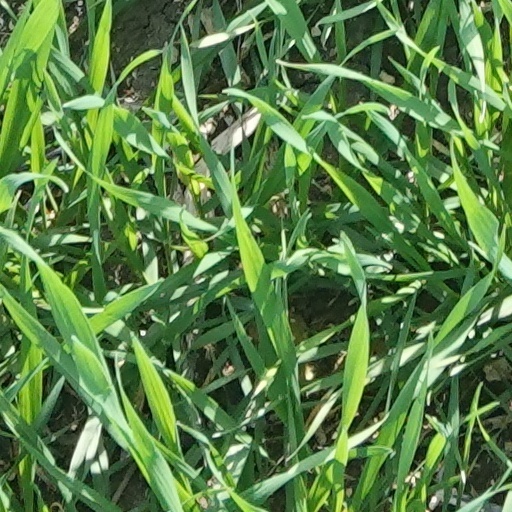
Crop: wheat